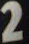
Number: 2